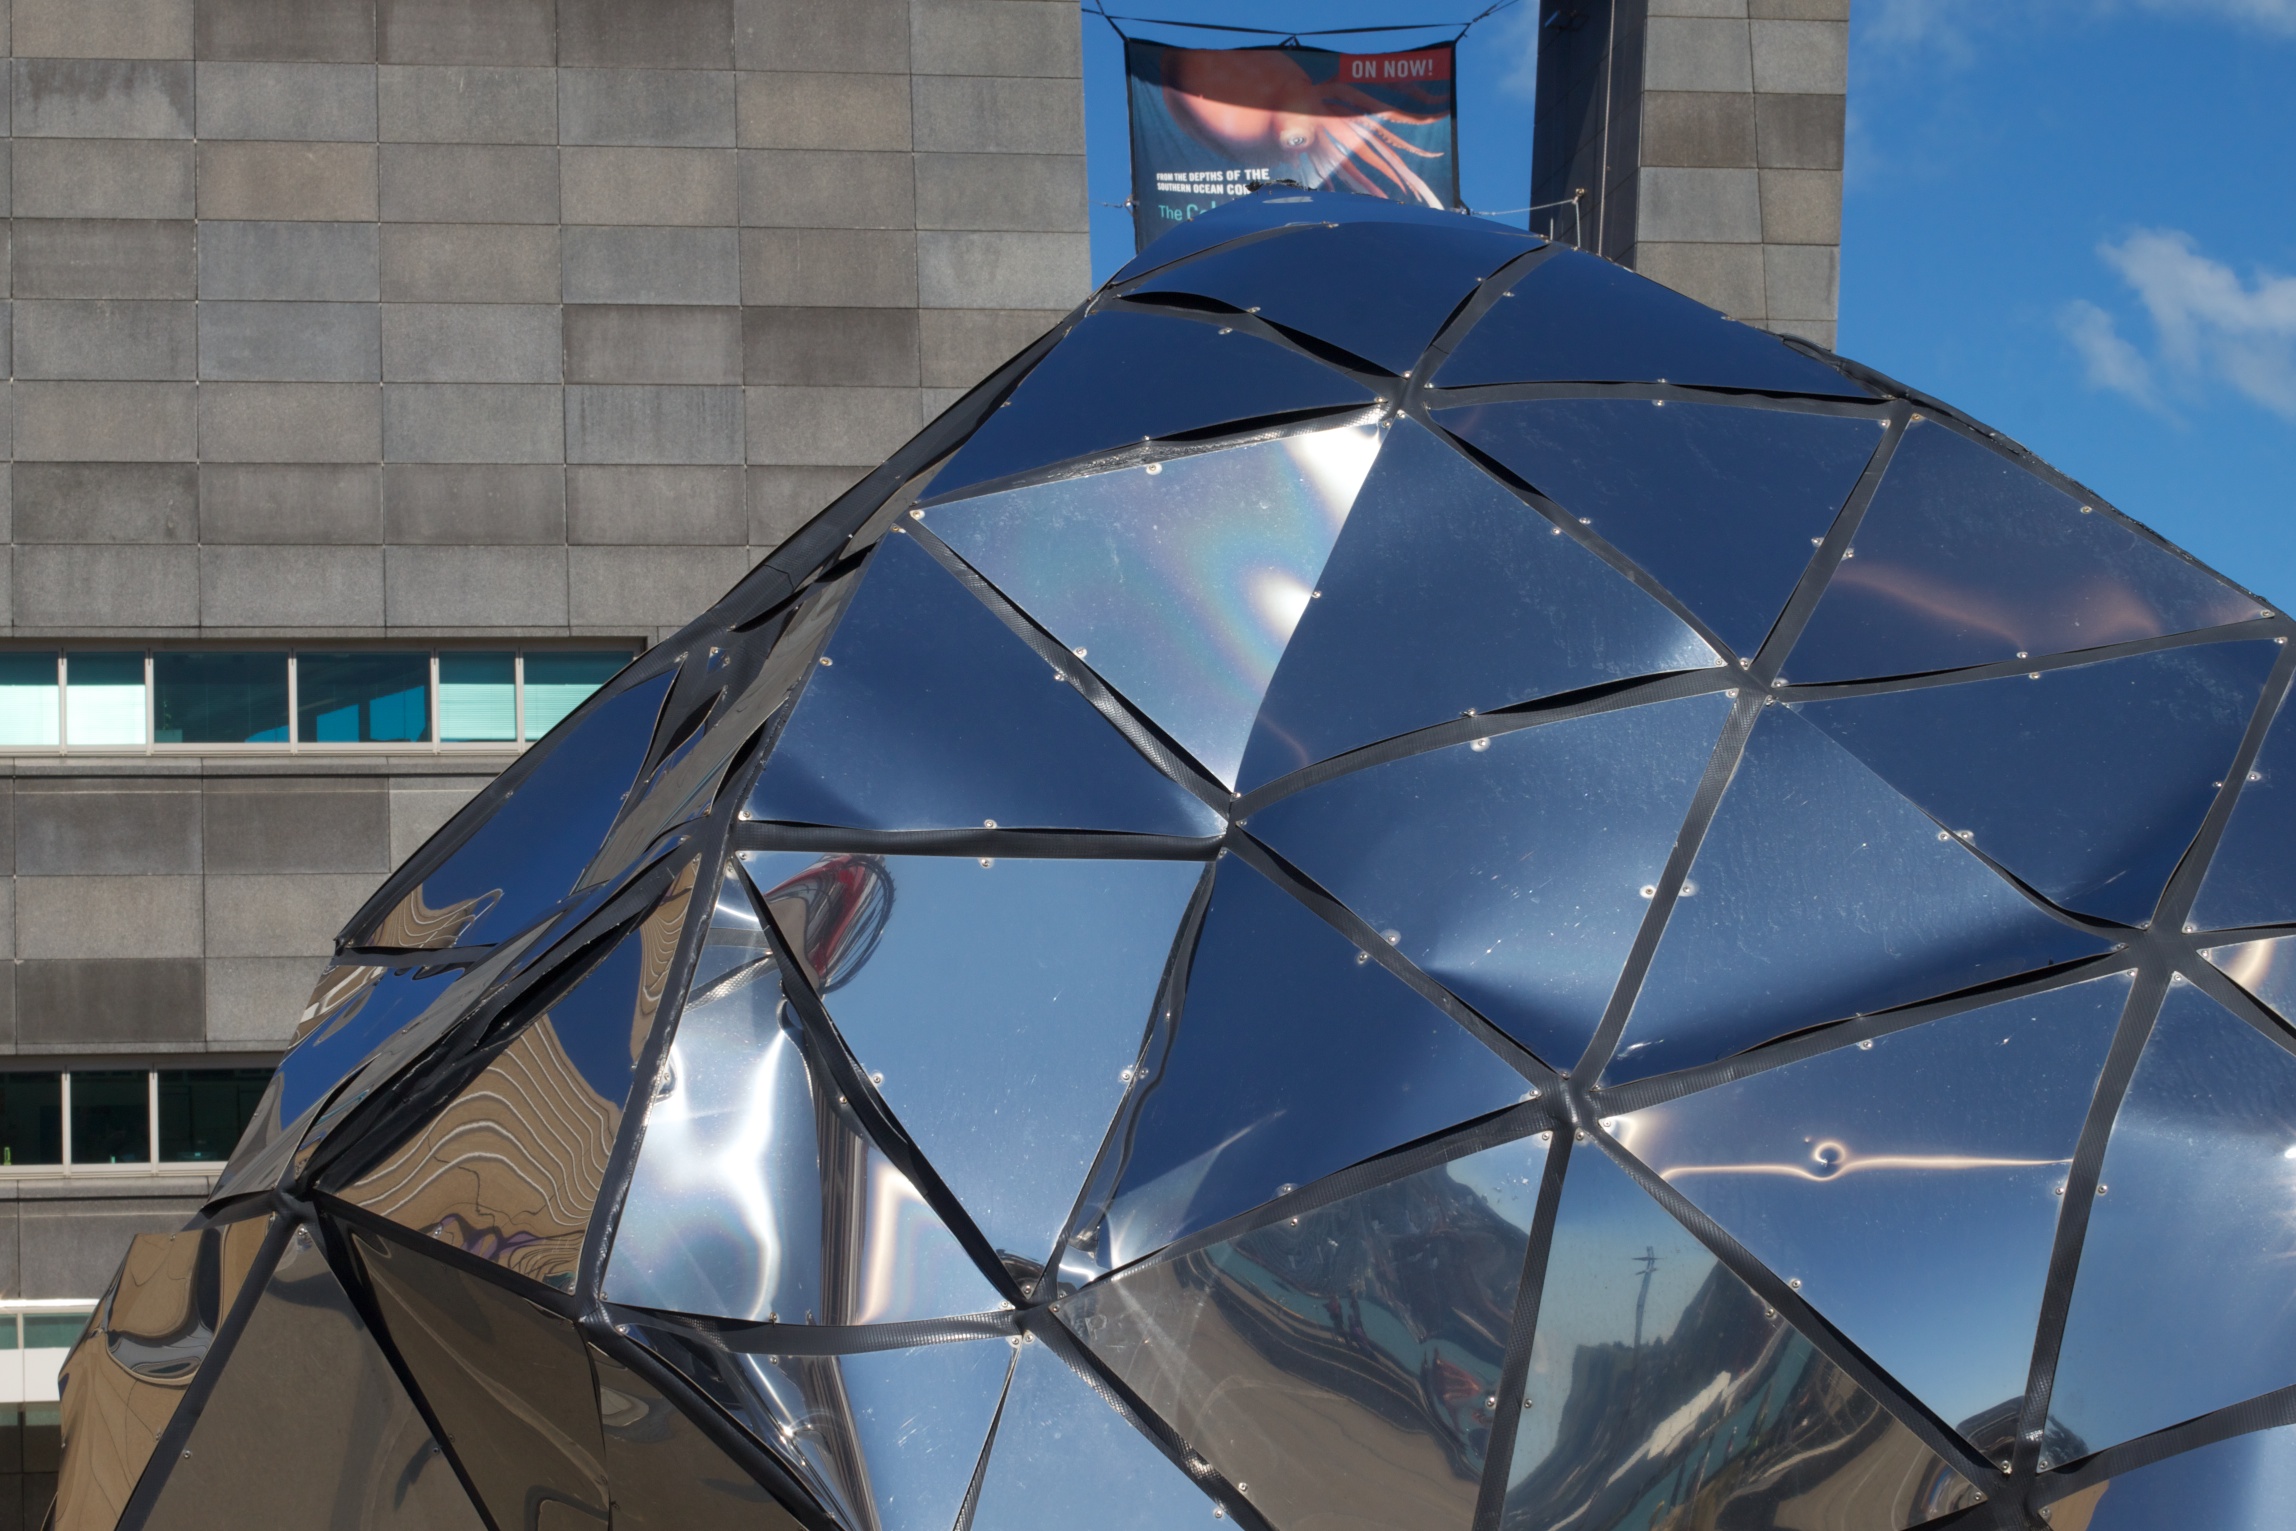
architecture, window, glass, roof, mast, facade, blue, newzealand, wellington, dome, daylighting